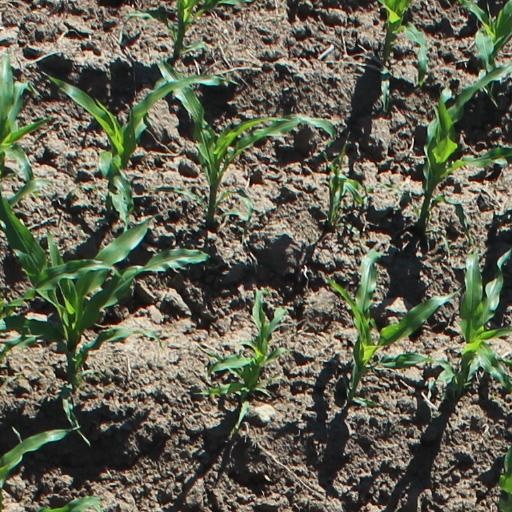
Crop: maize; corn